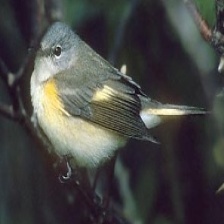
Species: AMERICAN REDSTART
Scientific name: SETOPHAGA RUTICILLA